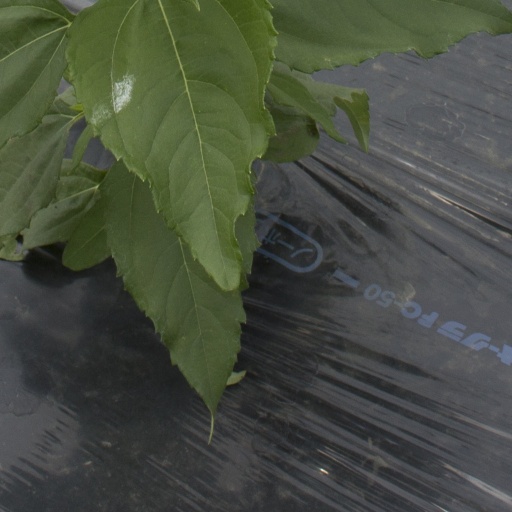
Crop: Jerusalem artichoke